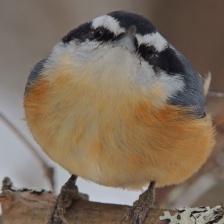
Species: CRESTED NUTHATCH
Scientific name: SITTA CAROLINENSIS